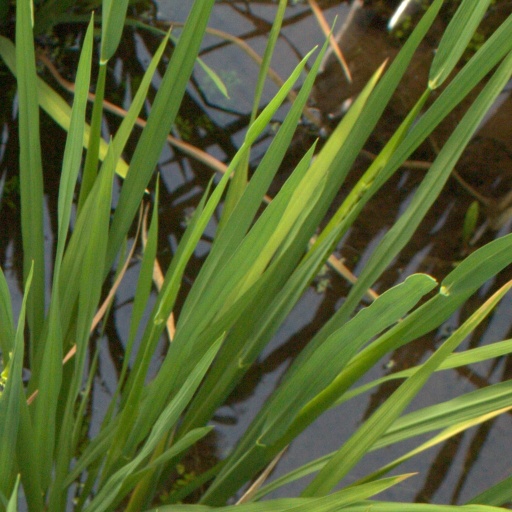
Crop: rice